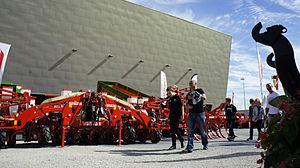
Nouvelle halle de la foire de Cha^lons de 2012.
La Foire de Châlons est une manifestation annuelle, tenue la première semaine de septembre dans l'enceinte du parc des expositions de Châlons-en-Champagne. En une semaine, plus de 200 000 visiteurs ont accès à plus de 700 exposants. Les visiteurs viennent de toute la France et les exposants du monde entier.
Le parc des expositions de Châlons est une infrastructure accueillant des foires-expositions et autres salons évènementiels. Il est situé sur la commune de Châlons-en-Champagne, à côté de la zone commerciale Croix-Dampierre.